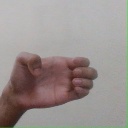
अक्षर: ख